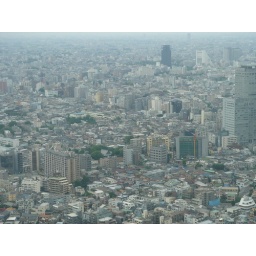
from the Tokyo city govt. building in Shinjuku--observatory on 45th floor